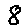
Label: 8